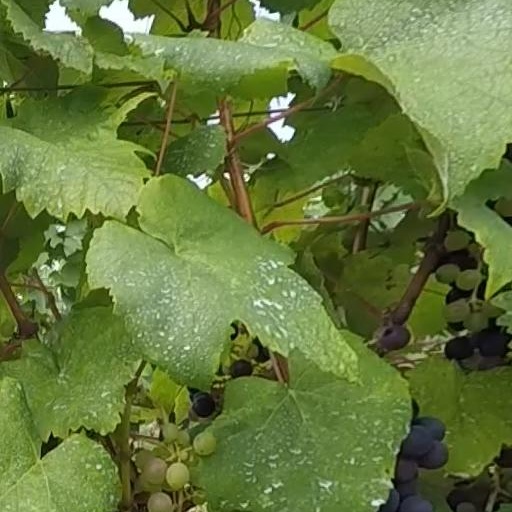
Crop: grape